Multi-valve

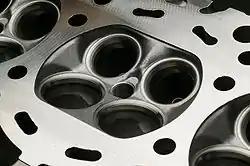
A cylinder head of a four-valve Nissan VQ engine engine

A multi-valve or multivalve four-stroke internal combustion engine is one where each cylinder has "more than two" valves – more than the minimum required of one of each, for the purposes of air and fuel intake, and venting exhaust gases. Multi-valve engines were conceived to improve one or both of these, often called "better breathing", and with the added benefit of more valves that are smaller, thus having less mass in motion (per individual valve and spring), may also be able to operate at higher revolutions per minute (RPM) than a two-valve engine, delivering even more intake an/or exhaust per unit of time, thus potentially more power.